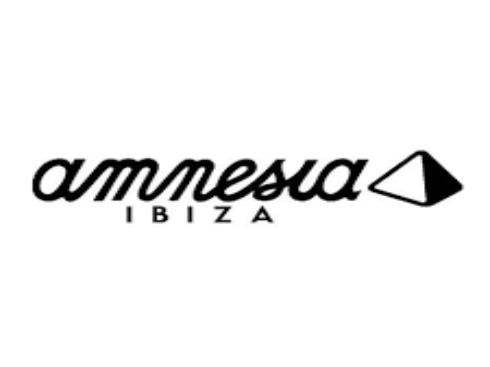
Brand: amnesia
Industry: Clothes